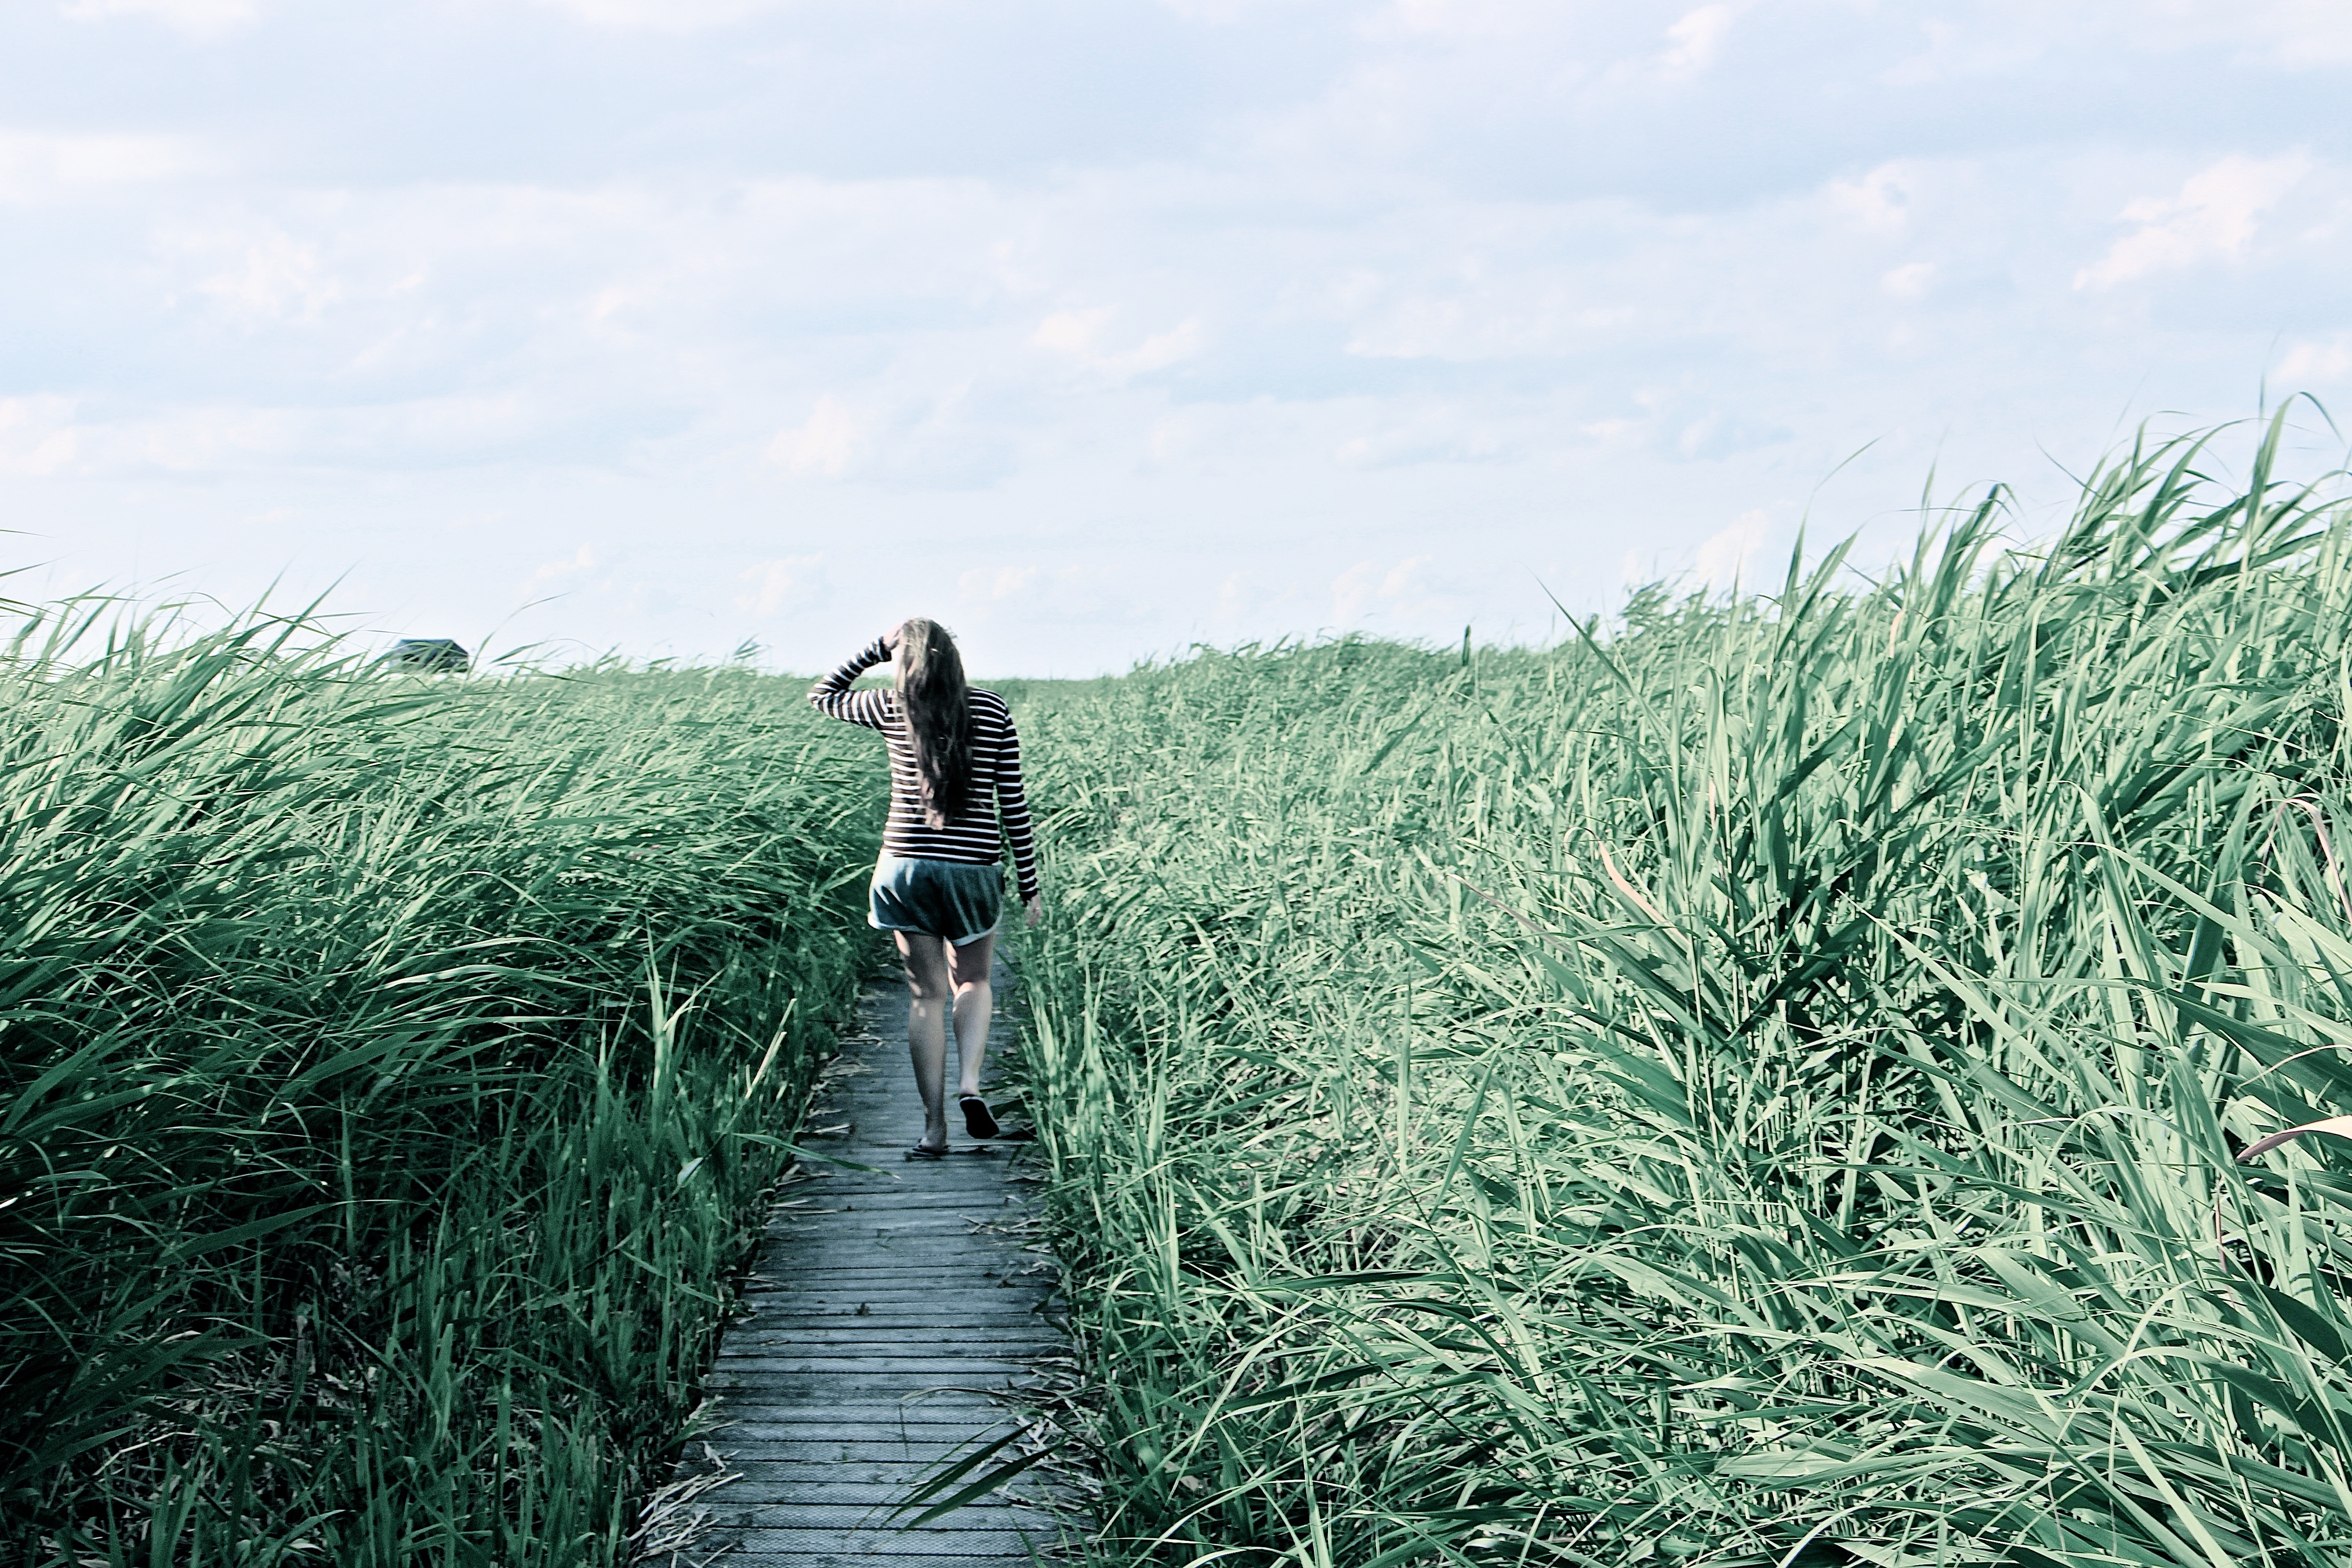
landscape, tree, water, nature, grass, plant, girl, field, flower, wind, walk, idyllic, green, relax, crop, agriculture, high grass, relaxation, promenade, habitat, away, enjoy, nature trail, grasses, recovery, go for a walk, rural area, grass family, woody plant